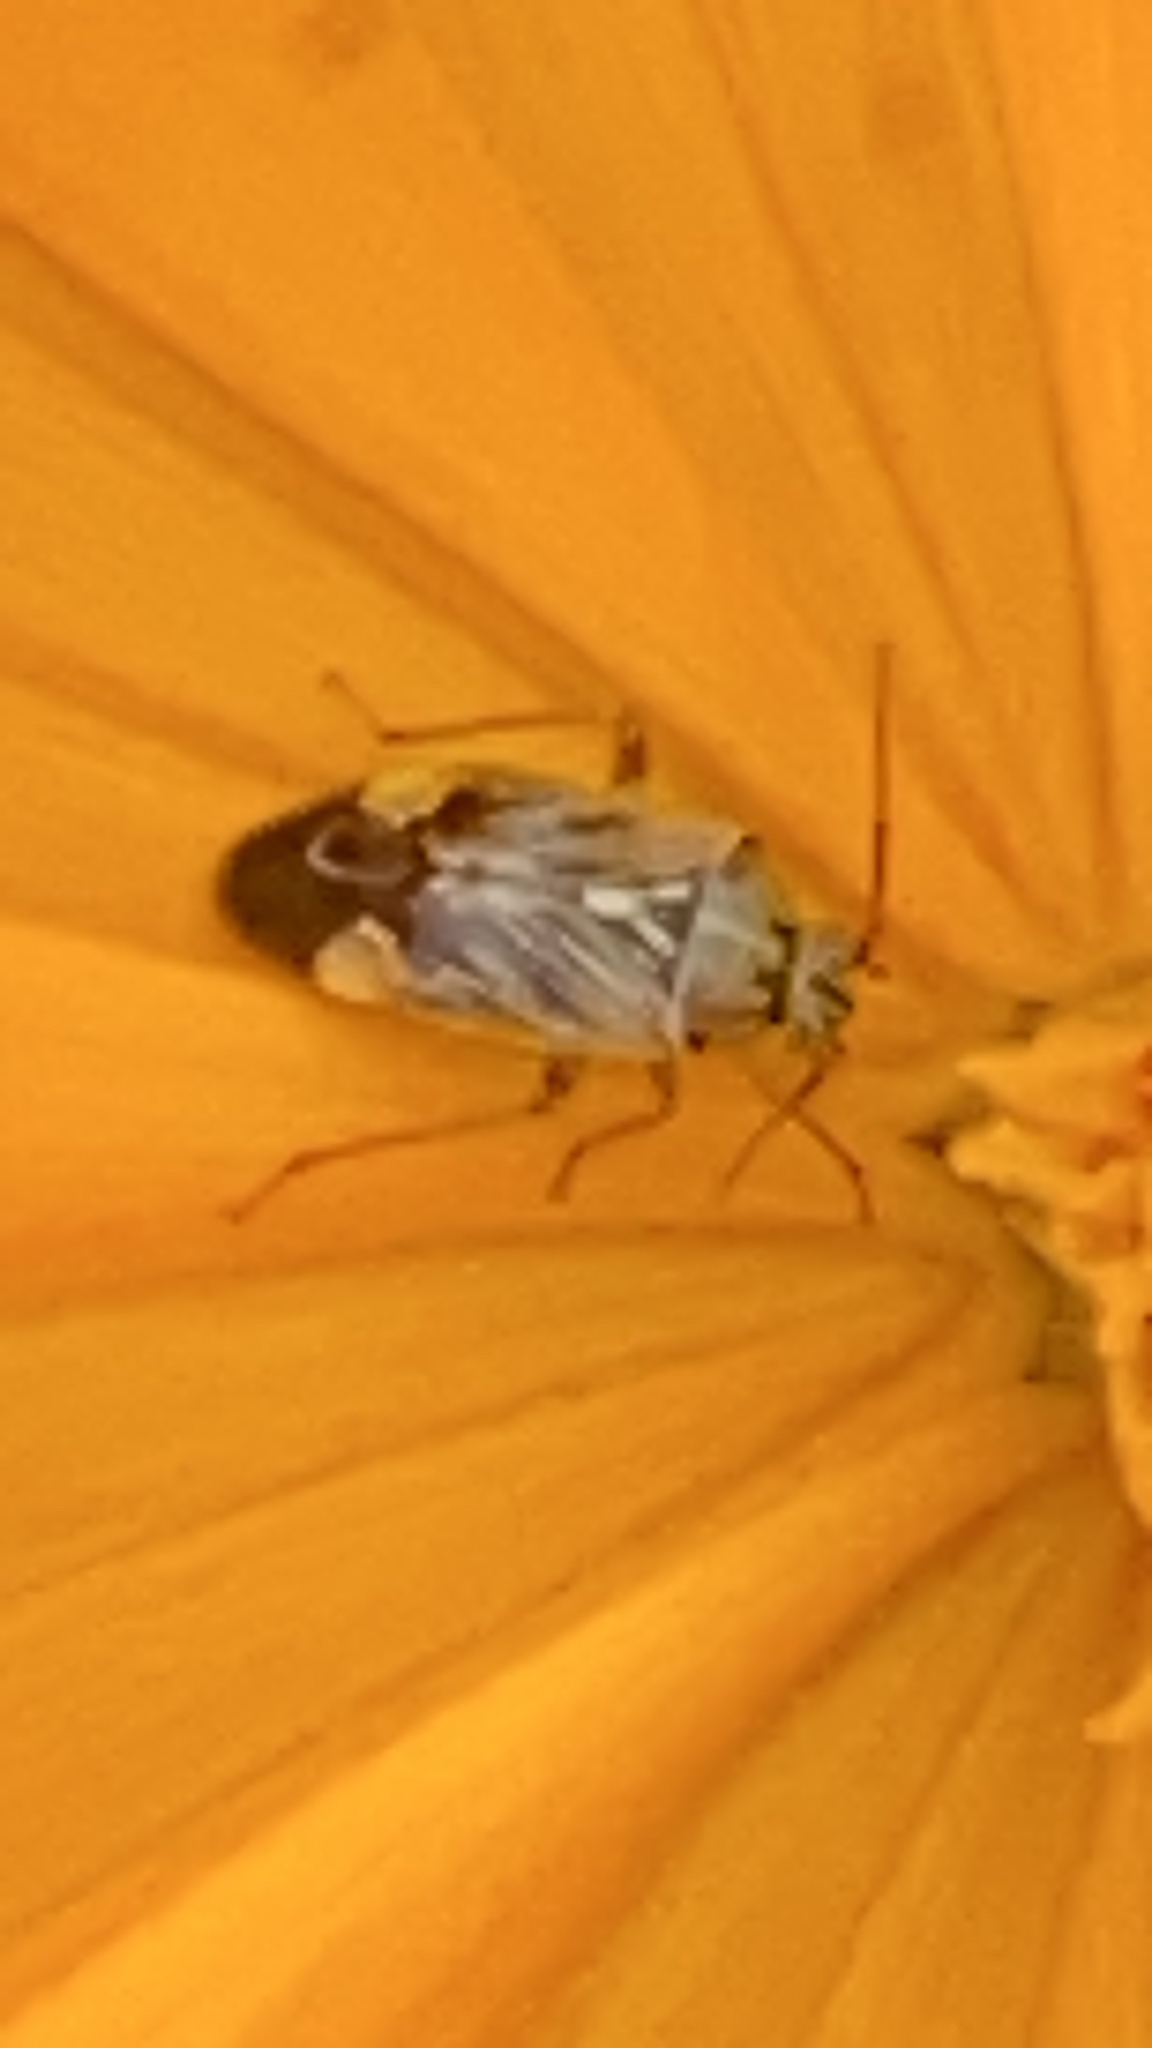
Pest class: lygus_bug